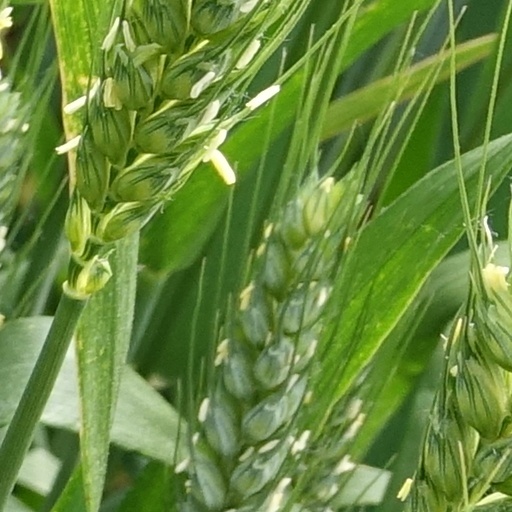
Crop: wheat